Tung-Sol

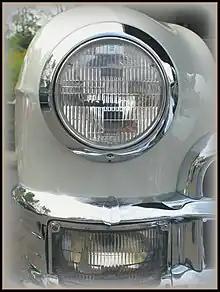
Number 2, Sealed Beam twin beam lamp size 7' with embossed TUNG-SOL on 50 Cadillac Coupe de Ville

Tung-Sol worked with Corning Glassworks to produce the bulb sleeves for incandescent lamps on Corning's ribbon cutting machines, otherwise they would have to use the only other producer, which was General Electric. Although, Corning supplied only small lamp firms. A ribbon machine was used for blowing glass making up to 120,000 small auto bulbs per hour in production.